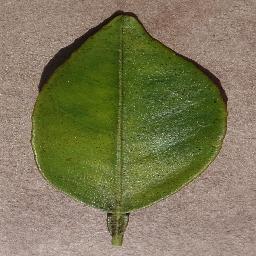
Label: Orange___Haunglongbing_(Citrus_greening)